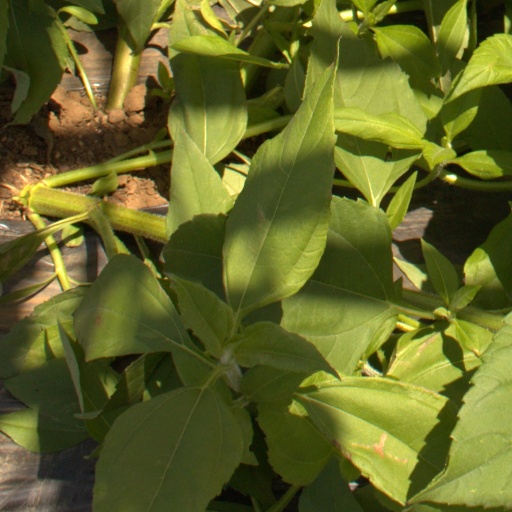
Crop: Jerusalem artichoke